Northern Culture Museum

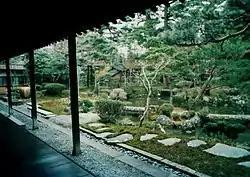
Garden in the museum

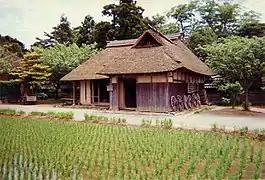
Reconstruction of a 19th-century peasant farmer's house and rice paddy at the museum

There is a bus stop " near the museum. Transit bus operated by Niigata Kotsu S94 and S95 (line: S9) runs from Niigata Station Bandai Exit.